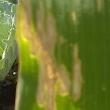
Crop: Maize
Condition: curvulariosis-d